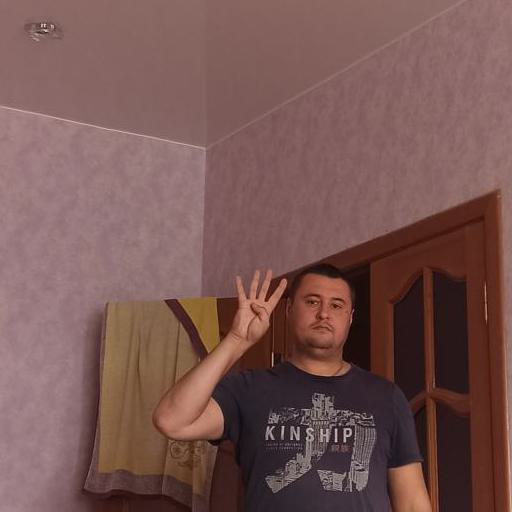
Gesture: four